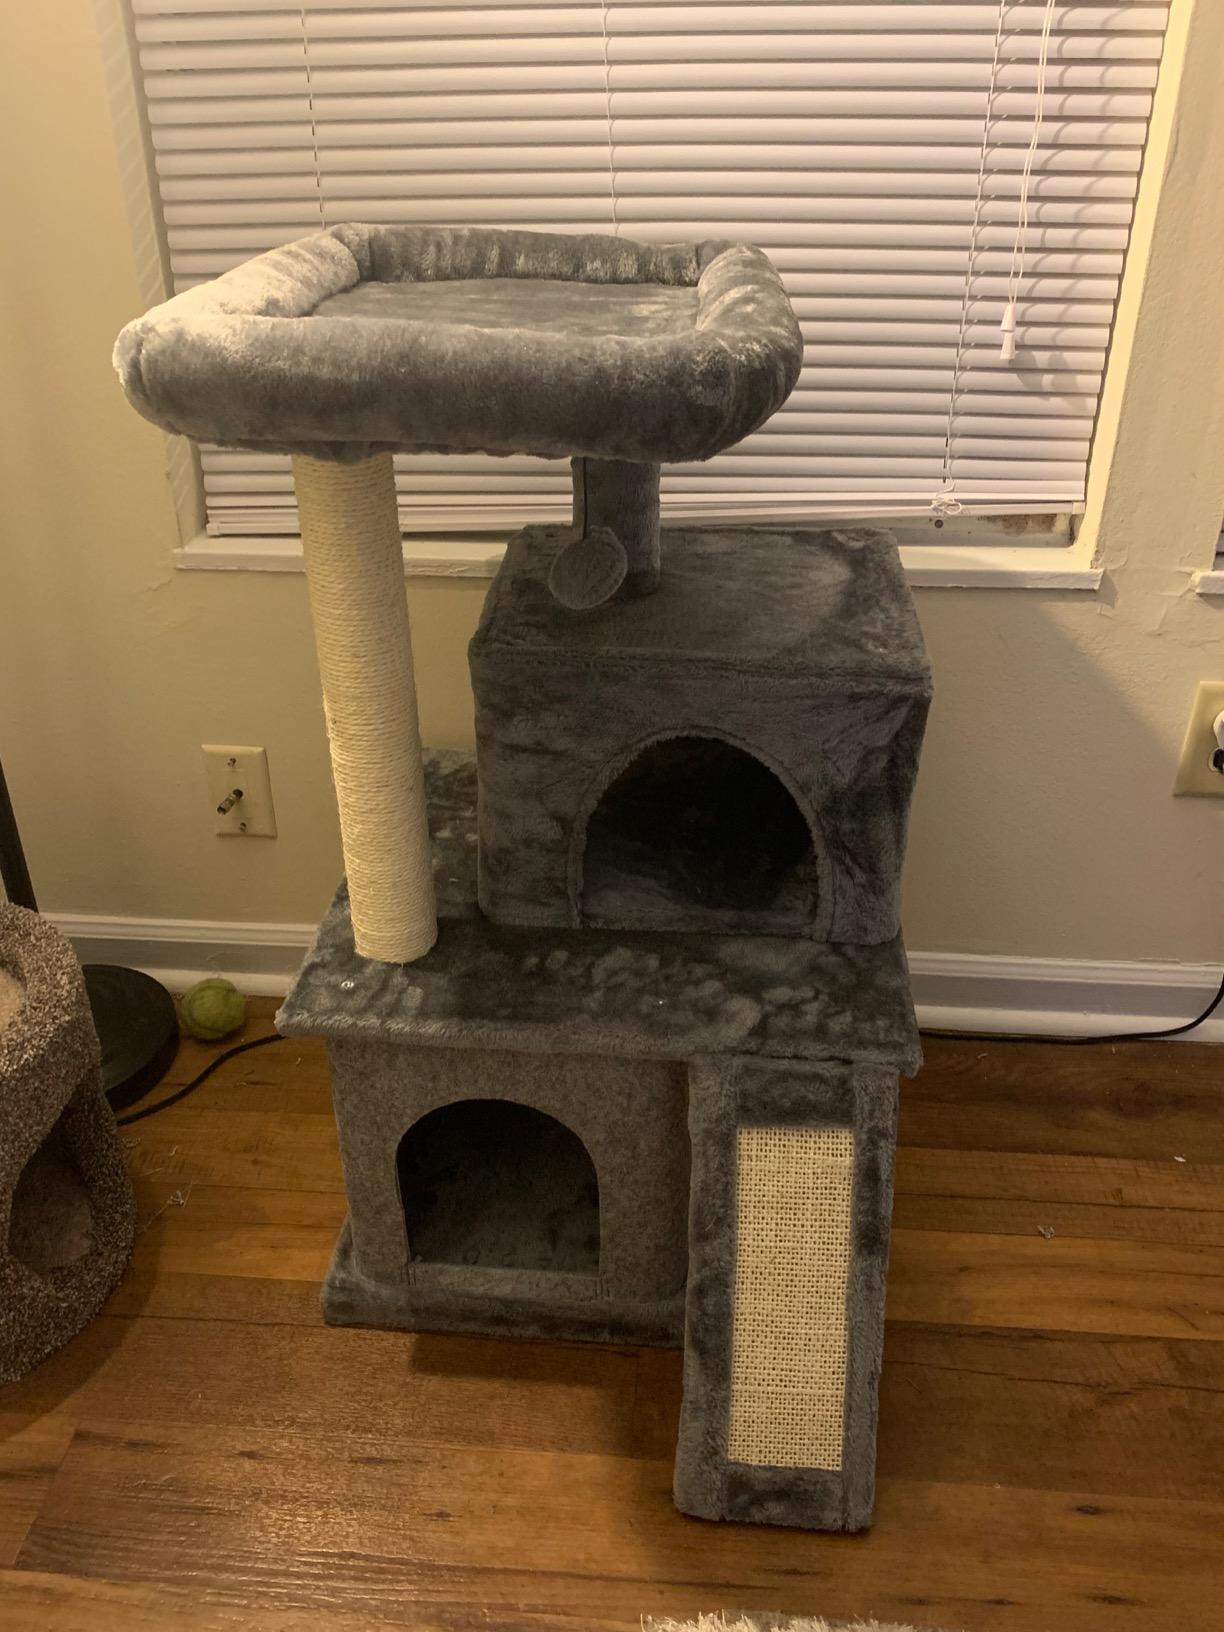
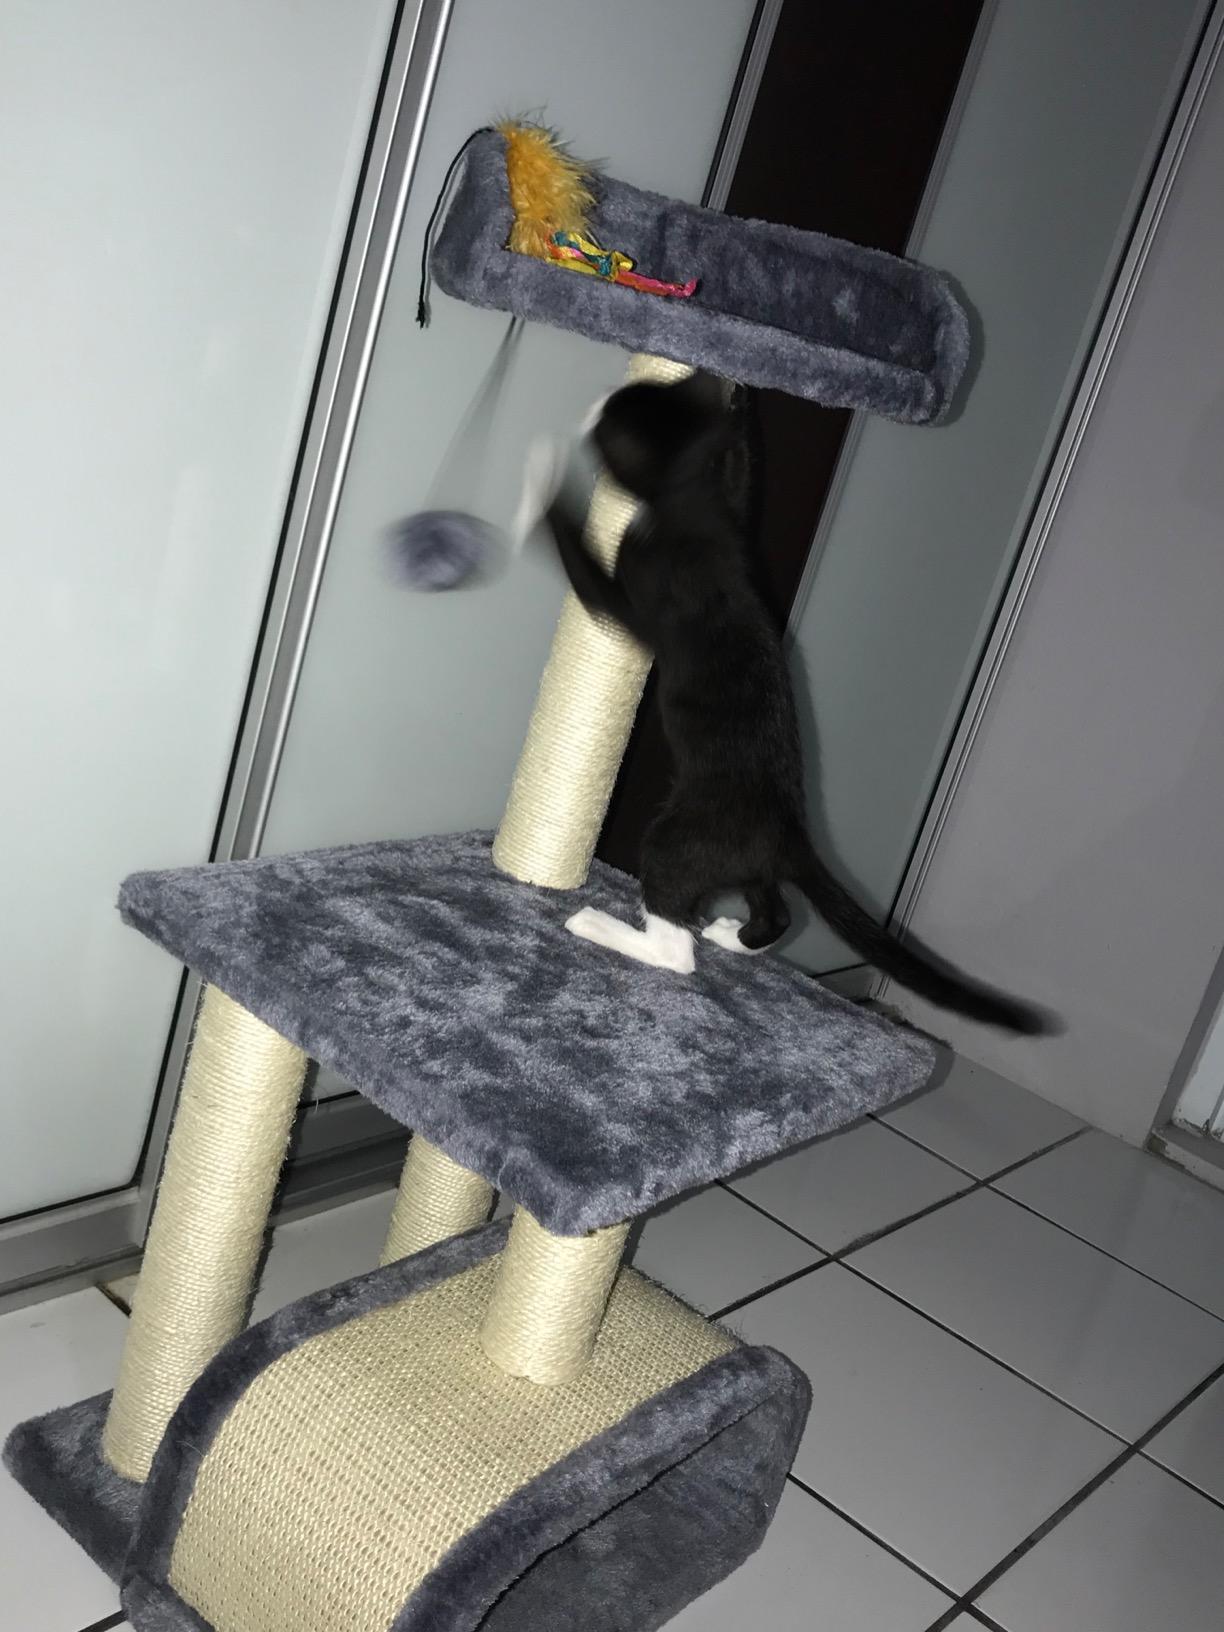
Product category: items_cat tree
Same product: no